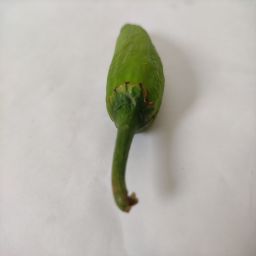
Crop: New Mexico Green Chile
Quality: Unripe